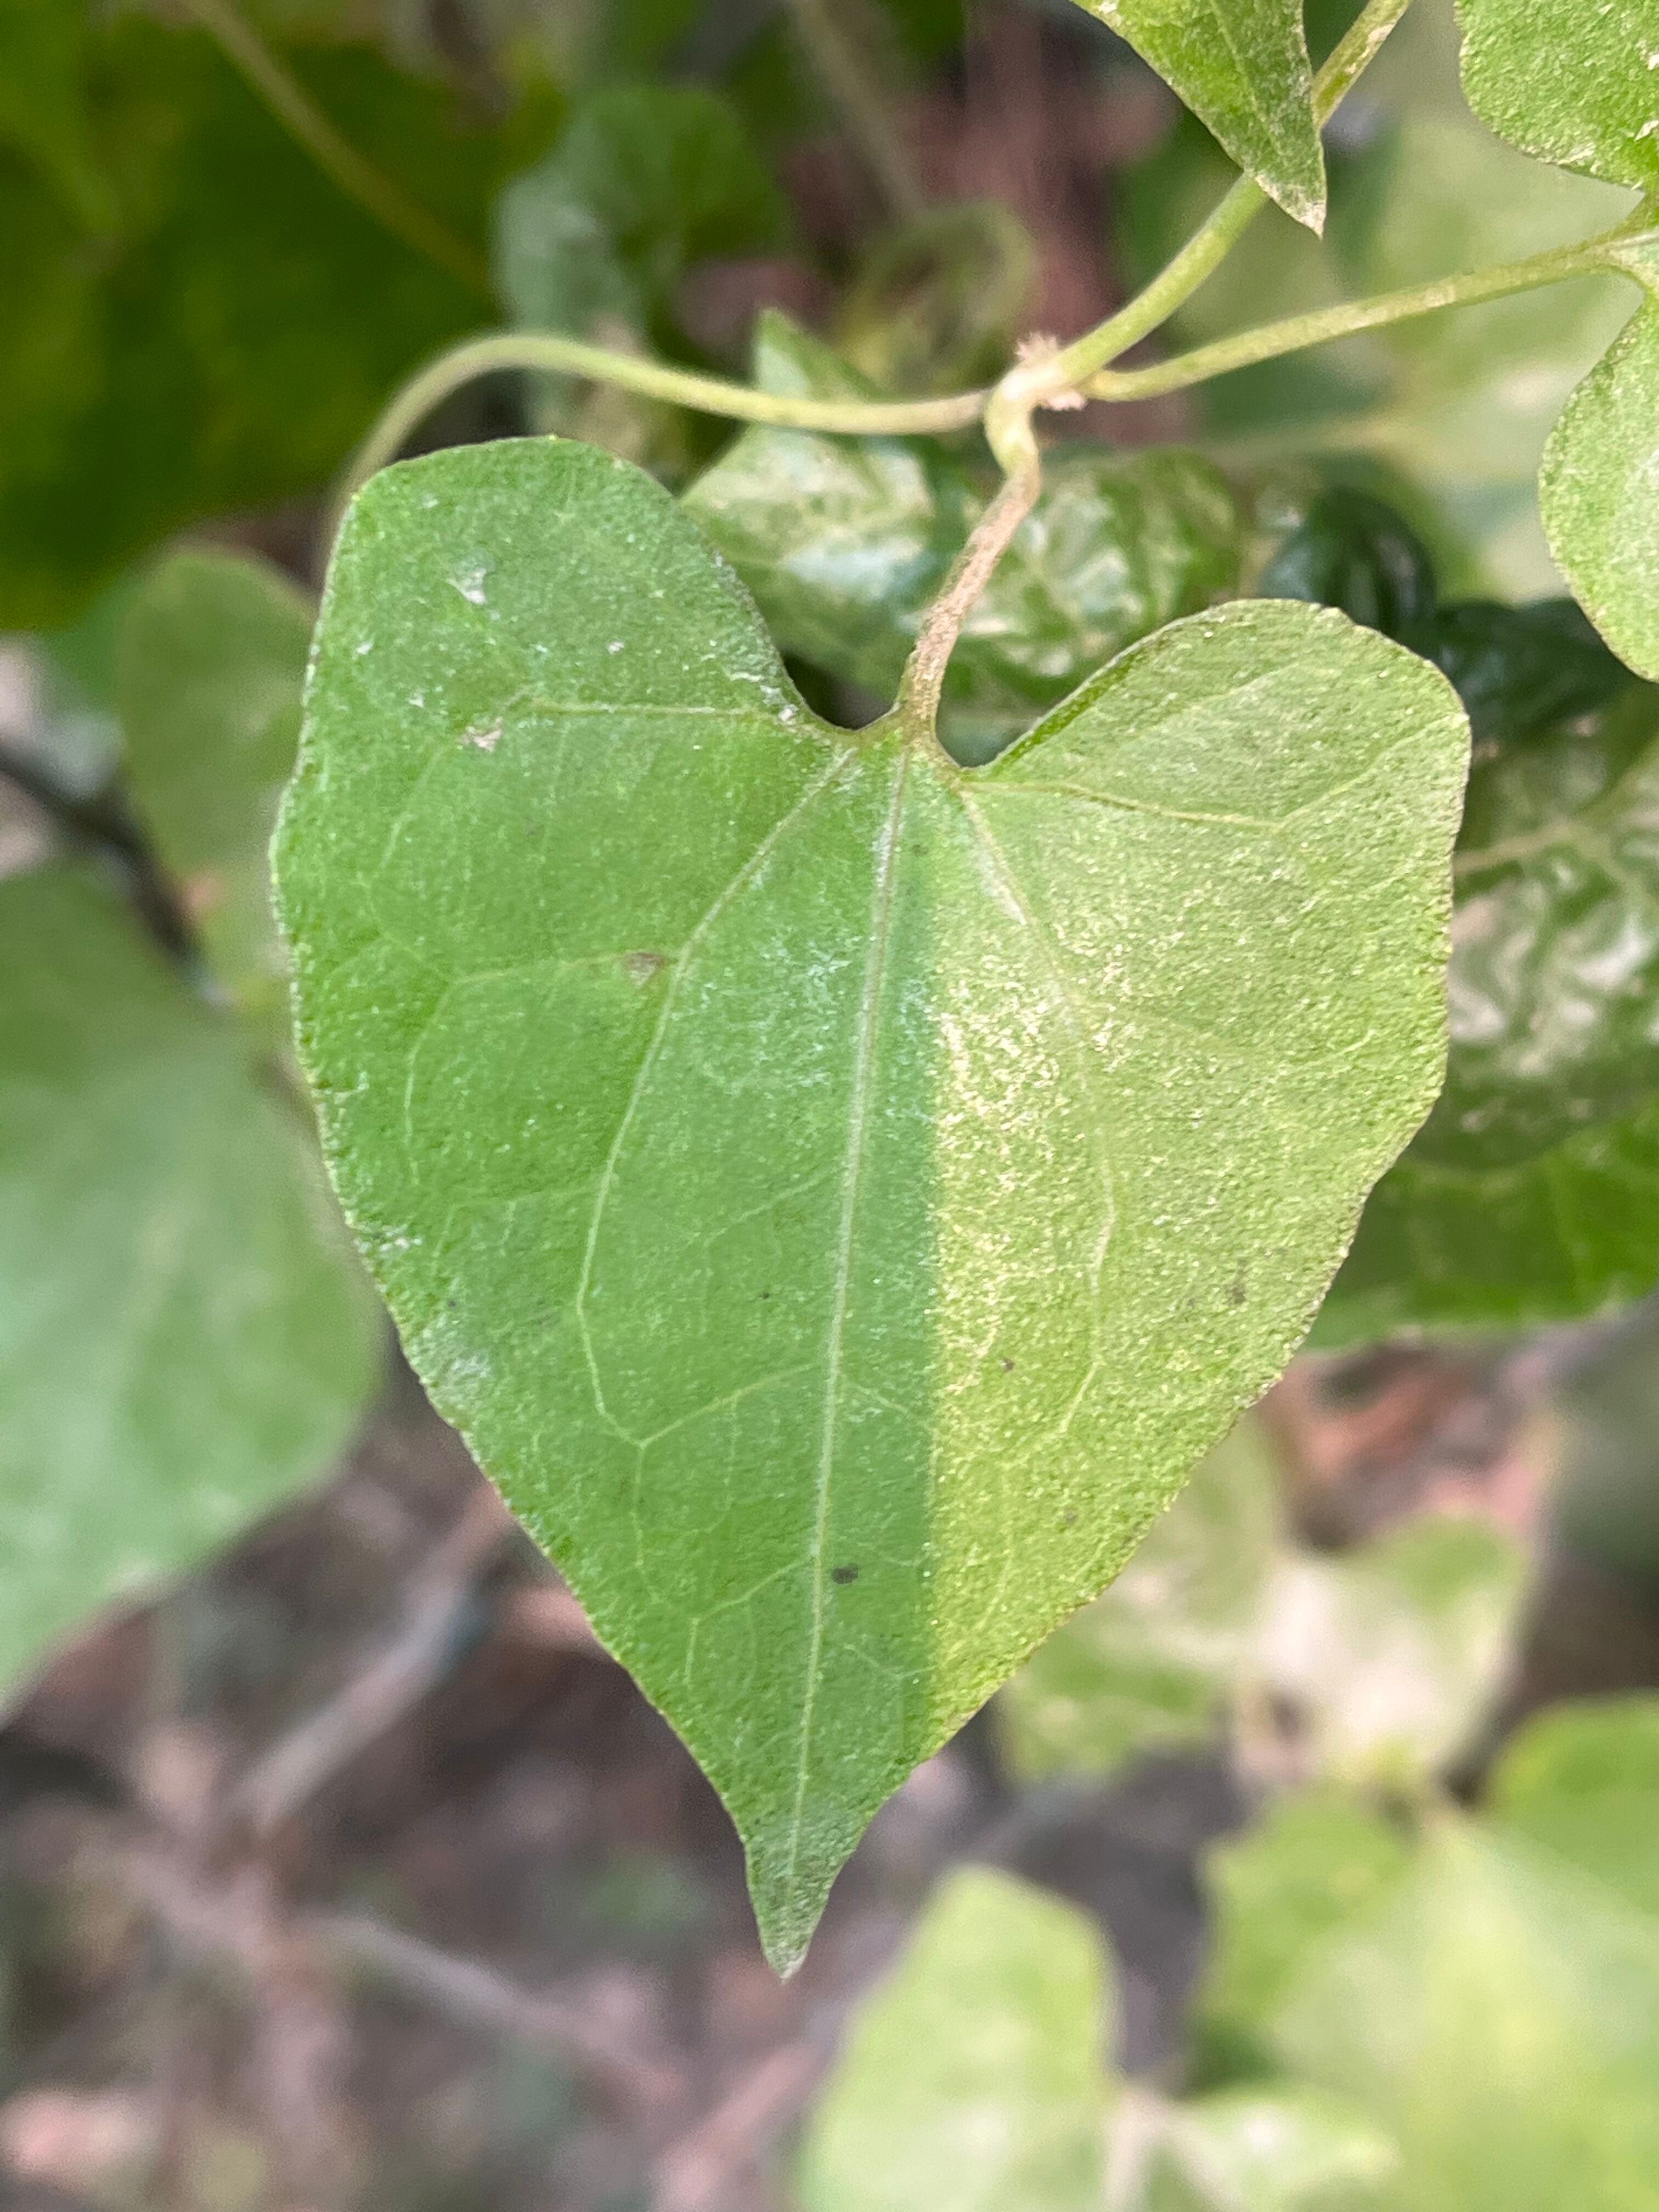
Plant species: mikania-micrantha